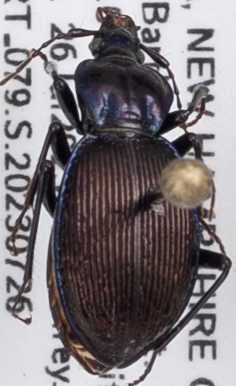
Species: Sphaeroderus canadensis canadensis
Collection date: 2023-07-26
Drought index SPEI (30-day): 2.09
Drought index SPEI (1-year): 1.28
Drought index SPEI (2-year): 0.39